Worcestershire Beacon

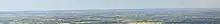
Panorama looking towards Cheltenham and Gloucester from summit

The hills are mostly igneous and metamorphic rocks from the late pre-Cambrian, around 600 million years old and the Beacon is part of the watershed that permits the rise of the mineral springs and wells of the famous Malvern water that is bottled commercially on a large scale and sold worldwide, and they were responsible for the development of Malvern from a village to a busy spa town in the early 19th century. Hundreds of millions of years of erosion and glacial passage have given the Beacon and its neighbouring peaks their characteristic smoothly rounded features.